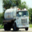
Label: truck